Crayon

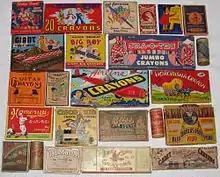
A wide variety of crayon boxes have been produced over the years.

The history of the crayon is not entirely clear. The French word "crayon", originally meaning "chalk pencil", dates to around the 16th century, and is derived from the word "craie" (chalk), which comes from the Latin word "creta" (Earth). The meaning later changed to simply "pencil", which it still means in modern French.